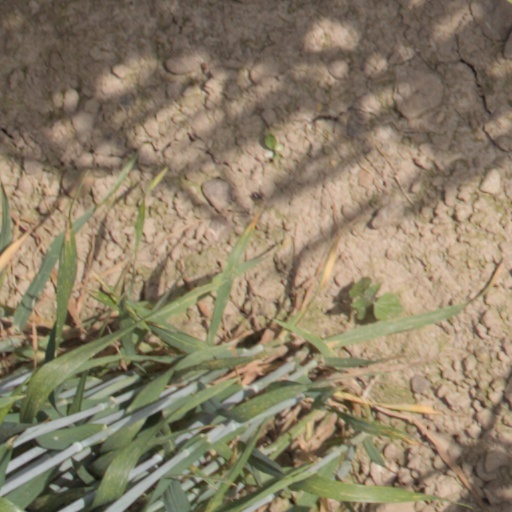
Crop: wheat